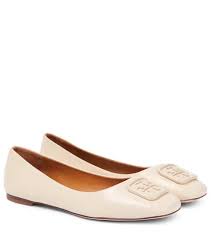
Label: Ballet Flat